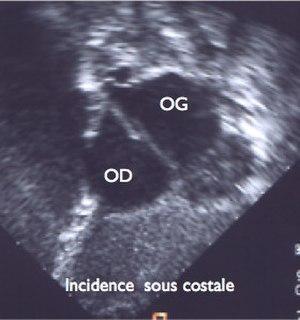
Echo 2D du FO chez un nourrisson de 7 mois
Le foramen ovale perméable est un type d'anomalie du cœur, plus précisément de la cloison située entre les deux atria, entraînant une communication entre ces deux dernières. Il est observé avec une grande fréquence et serait possiblement impliqué dans diverses maladies, dont la survenue d'accidents vasculaires chez des sujets jeunes.